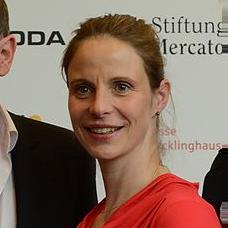
Age: 51